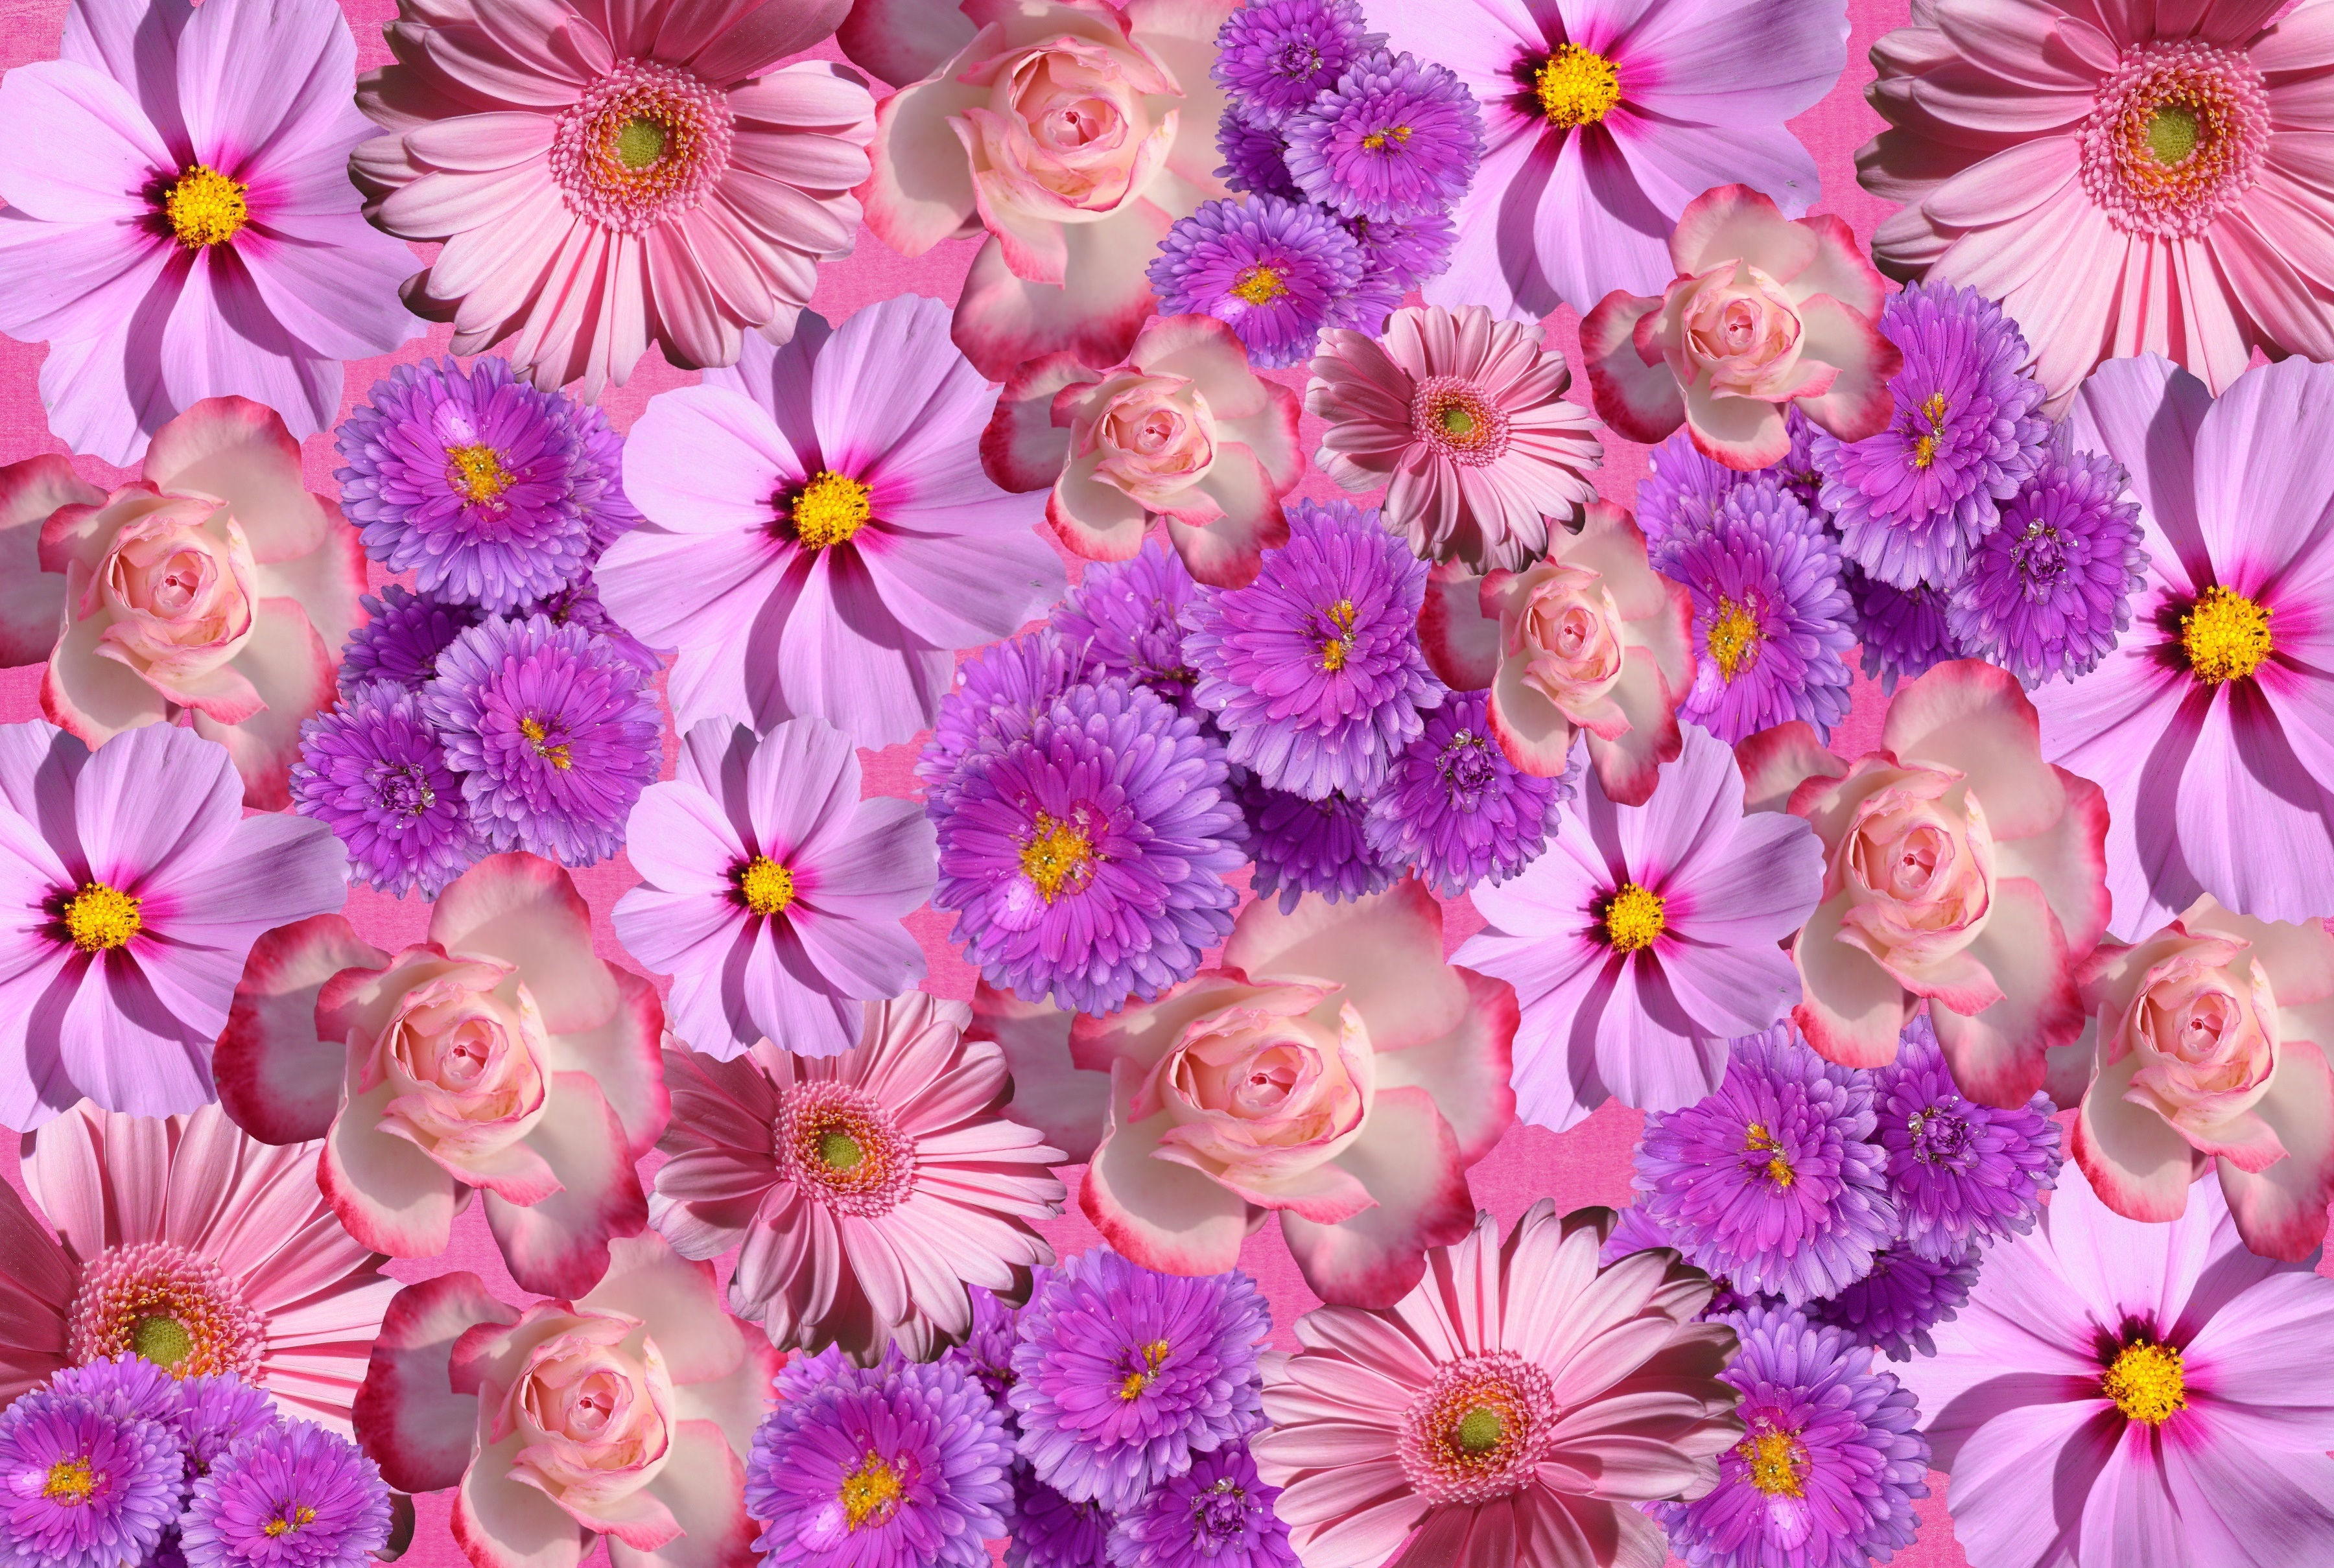
nature, blossom, plant, flower, purple, petal, bloom, decoration, color, pink, flora, flowers, roses, graphic, gerbera, floristry, small flowers, flowering plant, daisy family, flower bouquet, annual plant, land plant, garden cosmos